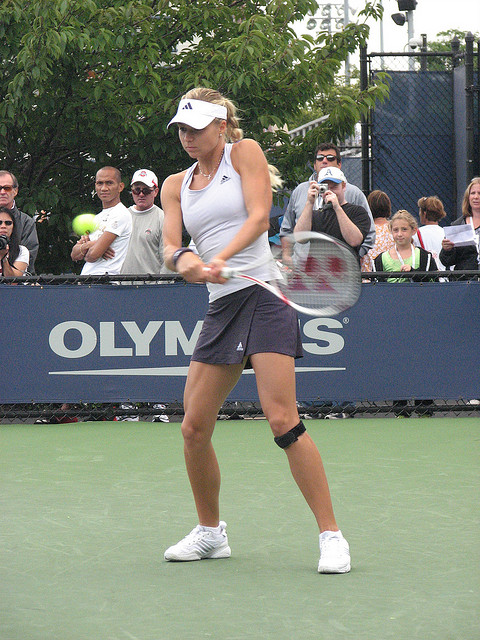
người phụ nữ áo trắng đang vung vợt đánh bóng tennis

vận động viên tennis nữ đang cầm vợt đánh bóng trên sân

vận động viên tennis nữ đang vung vợt đỡ bóng

người phụ nữ đang đánh tennis trước nhiều người đang quan sát

người phụ nữ đang thi đấu tennis trước đông đảo khán giả